Sonoma Coast State Park

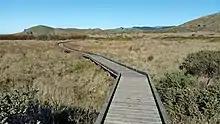
Kortum Trail includes this wooden walkway over wetlands within California's Sonoma Coast State Park.

Although some parts of the park are too steep for easy access between Route 1 and the ocean, Kortum Trail is convenient for hiking between highway access points at Goat Rock, Shell Beach, and Wright's Beach. Total trail length is approximately . The well-maintained trail includes wooden walkways across wetlands and bridges over streams. Side trails offer access to the beach and to bouldering opportunities at Sunset Boulders. Whales may be seen offshore and wildflowers, birds, and deer can be observed within the coastal park.